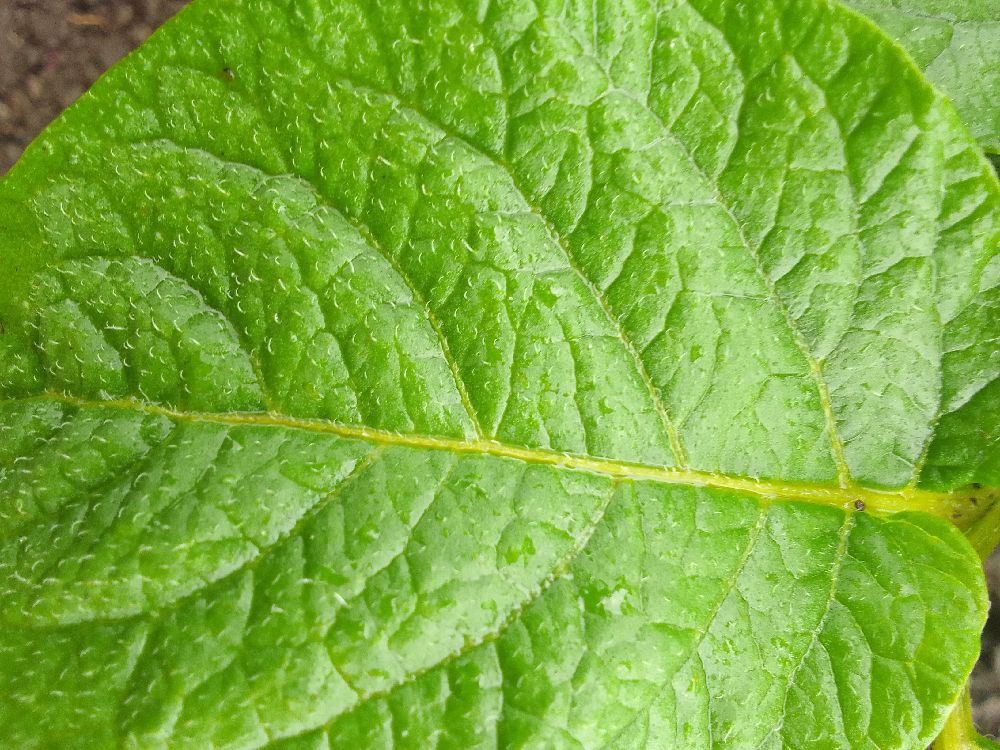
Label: Healthy